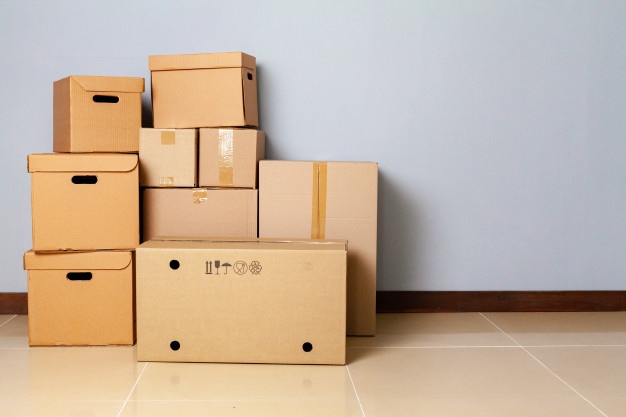
Label: cardboard